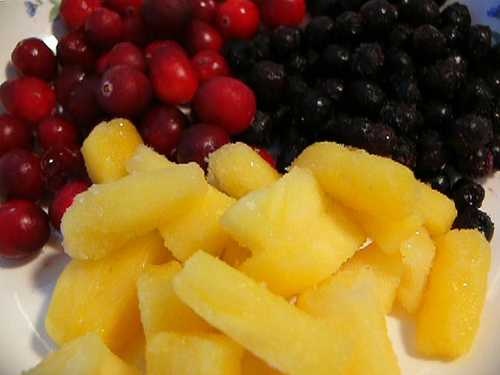
Label: Pineapple